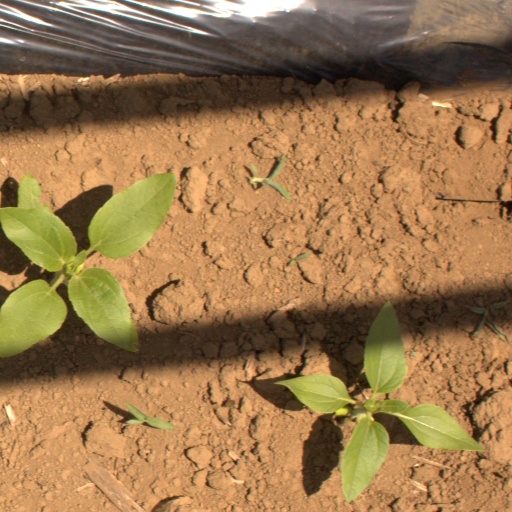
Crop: Jerusalem artichoke